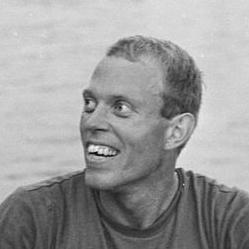
Age: 24